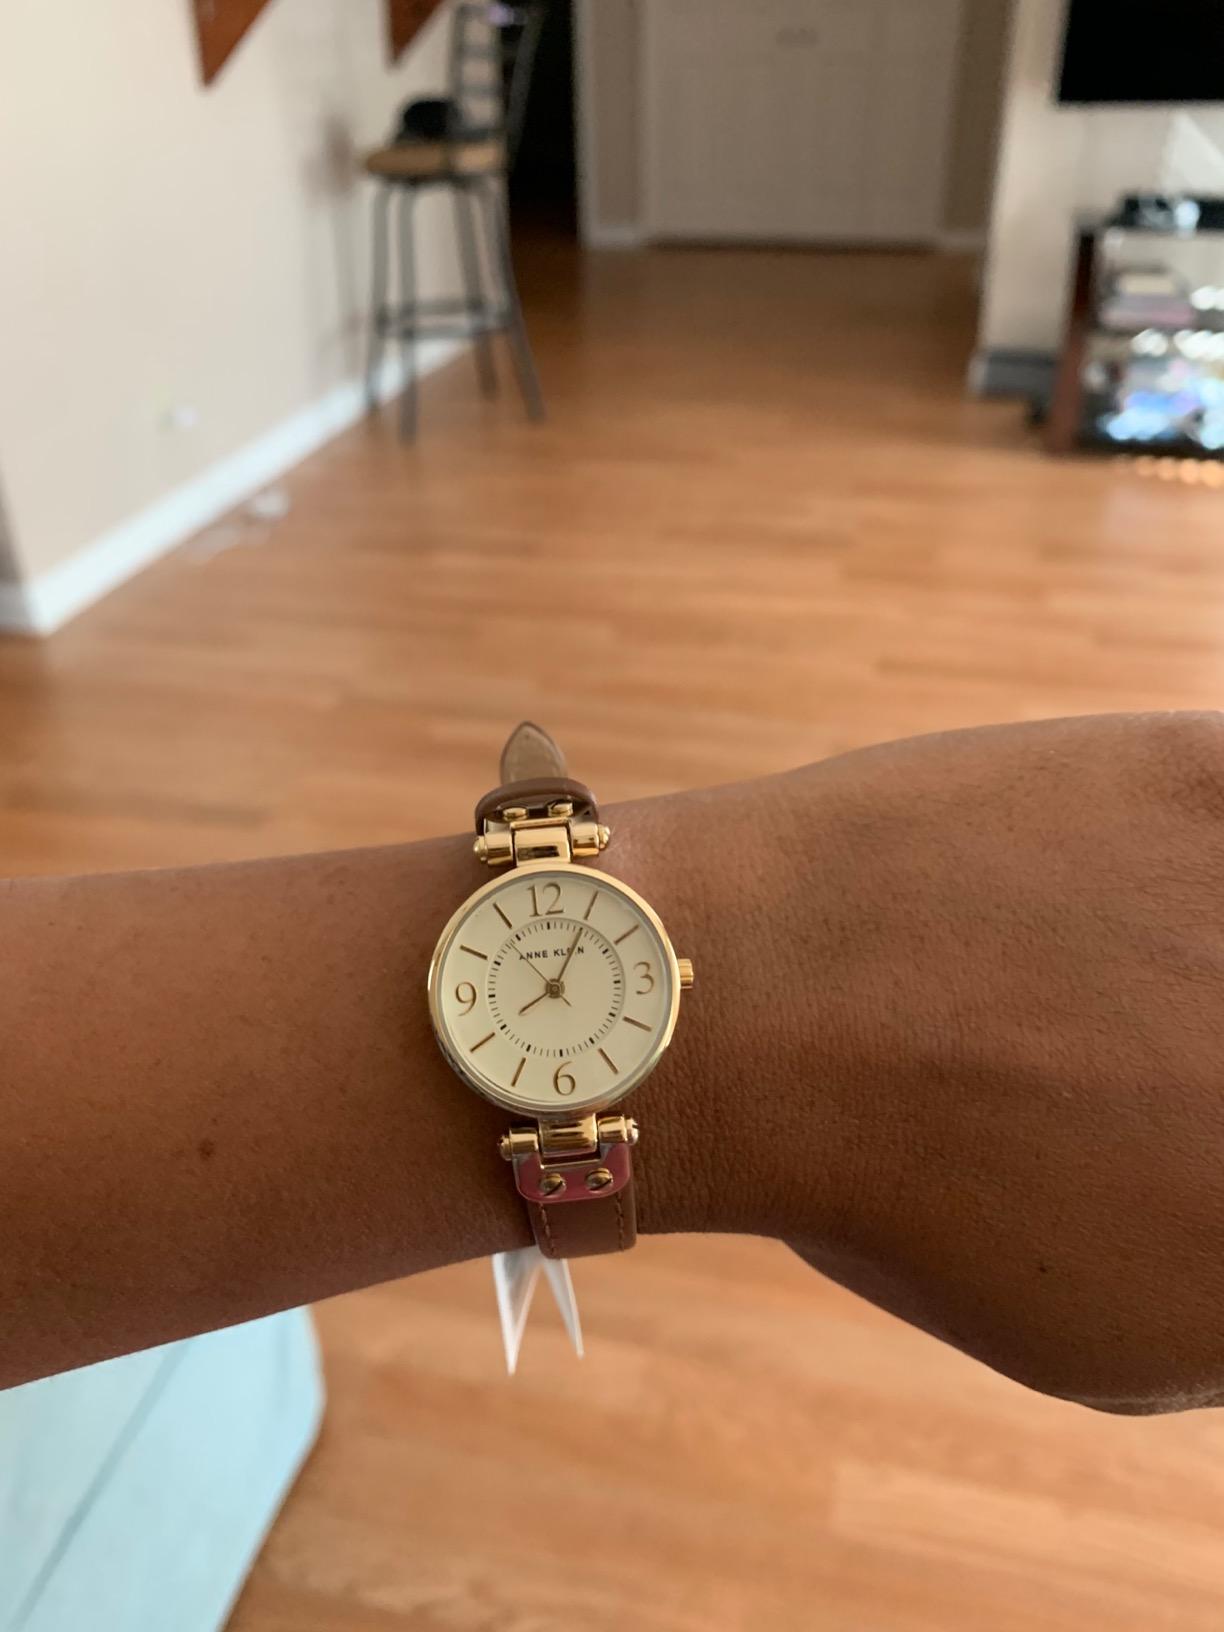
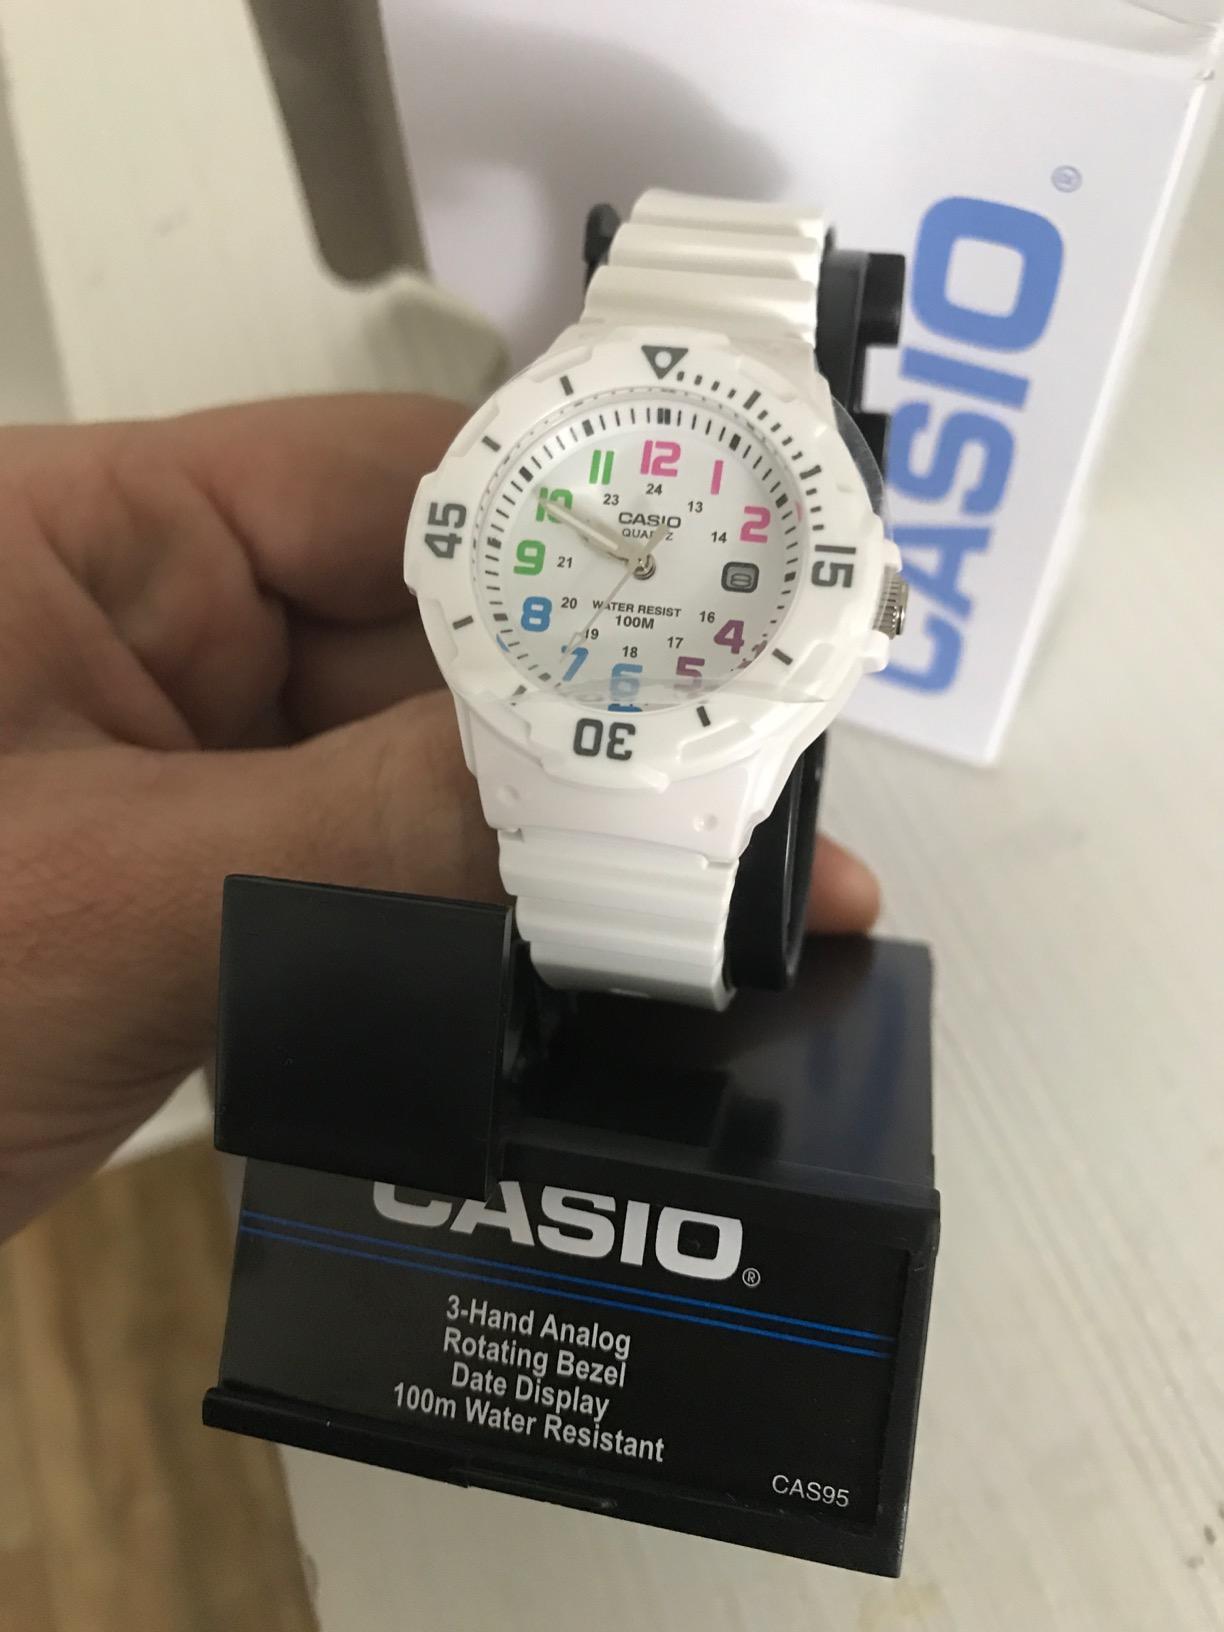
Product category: accessories_watch
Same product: no